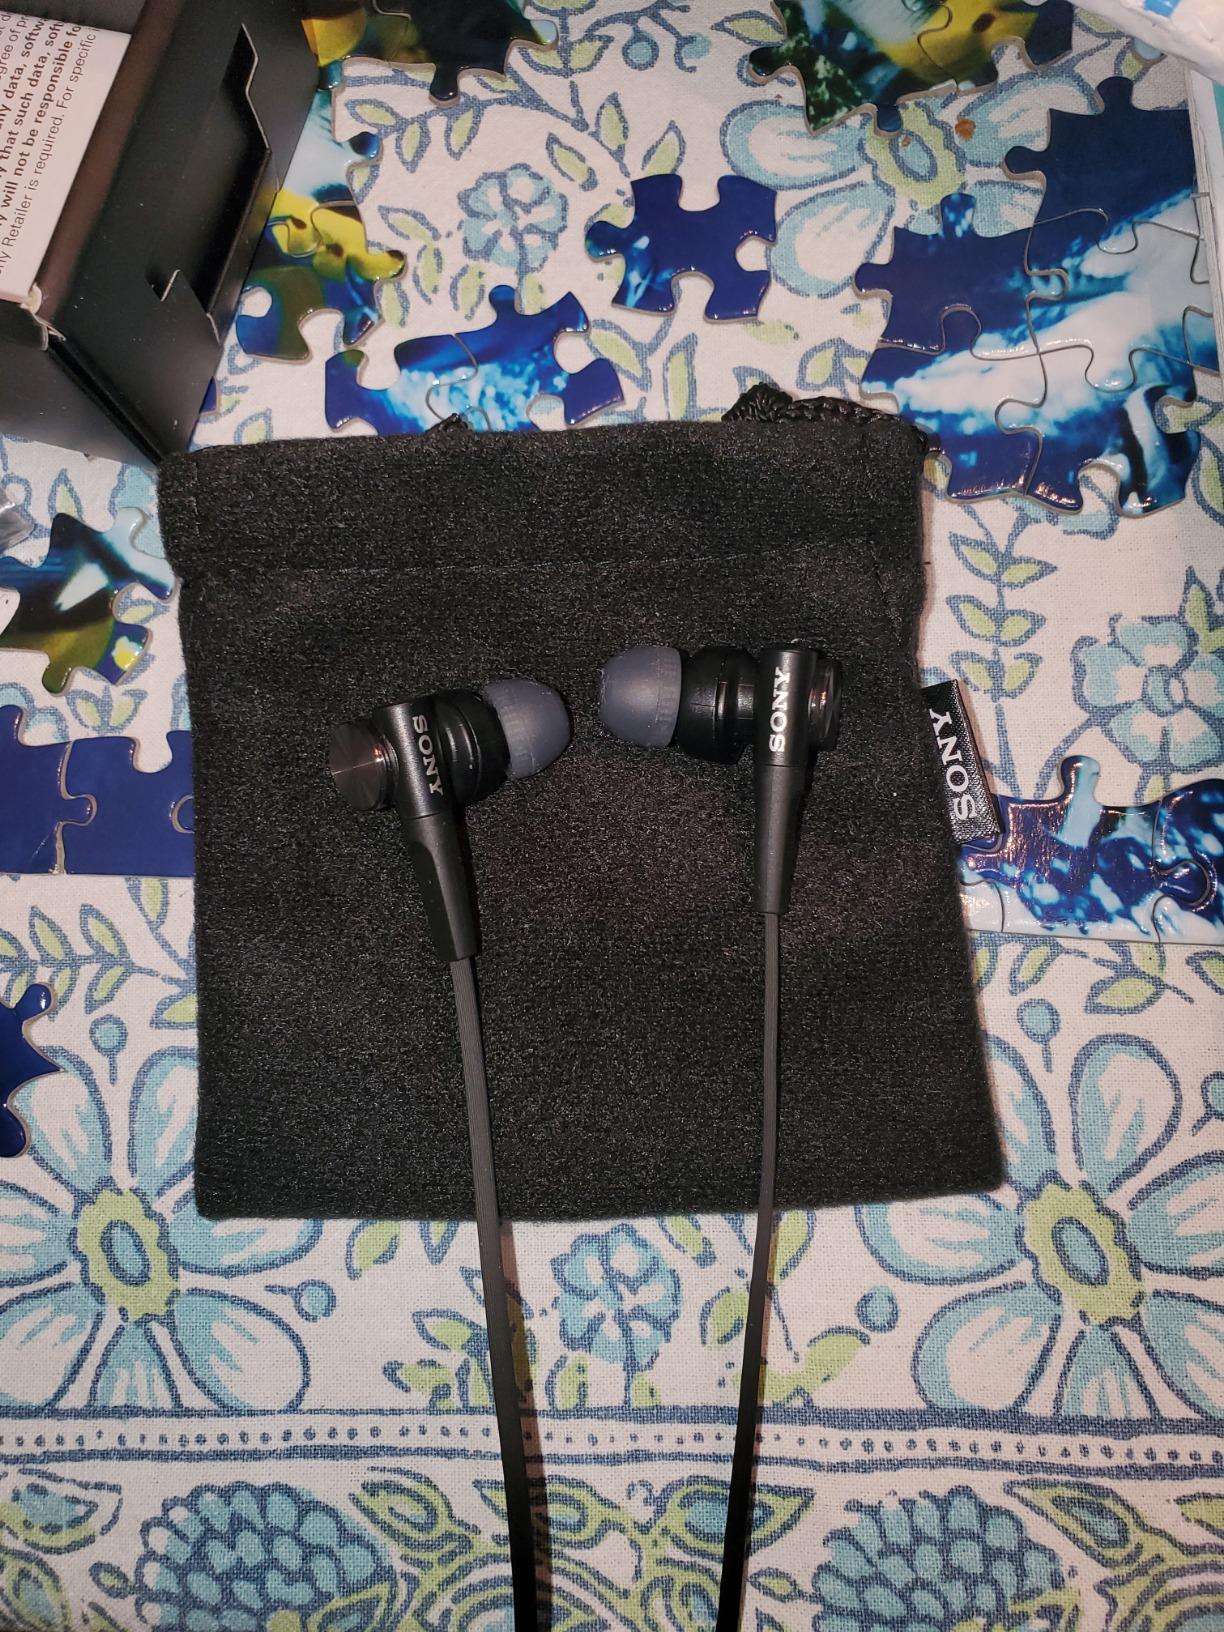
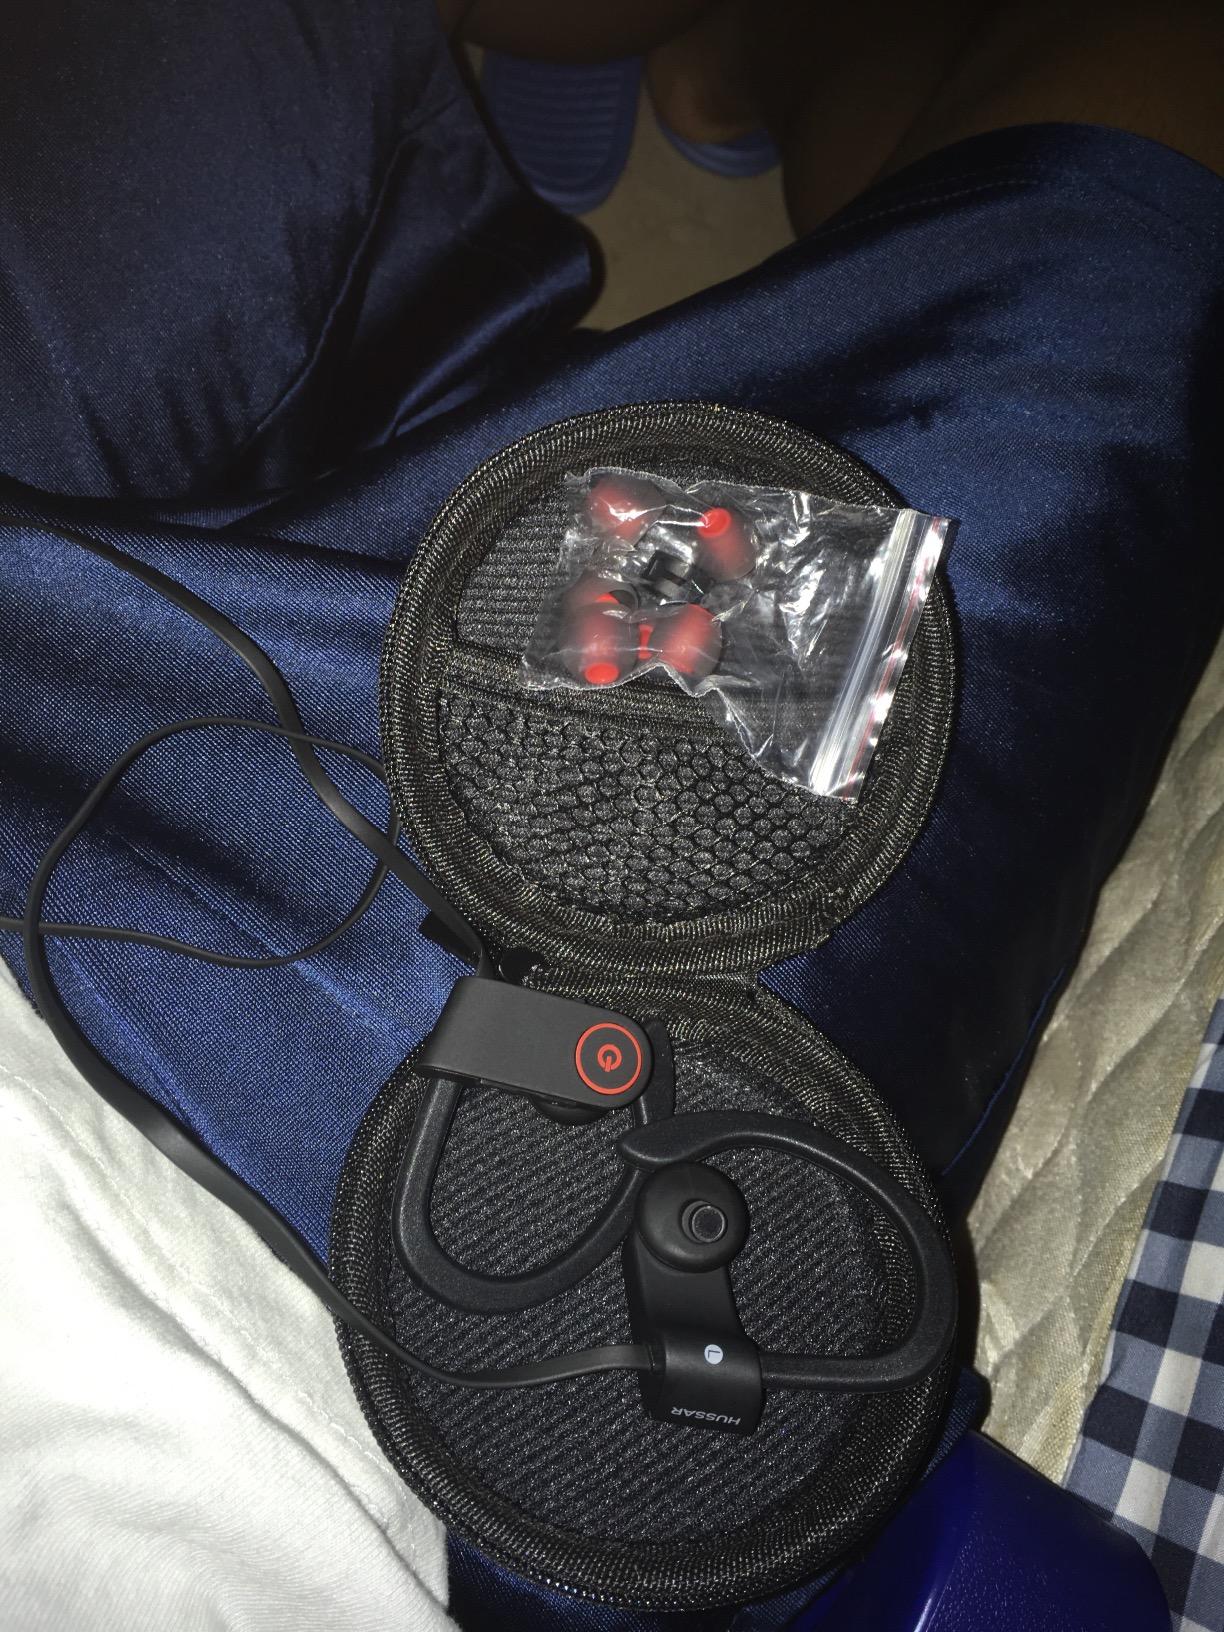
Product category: headphones
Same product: no